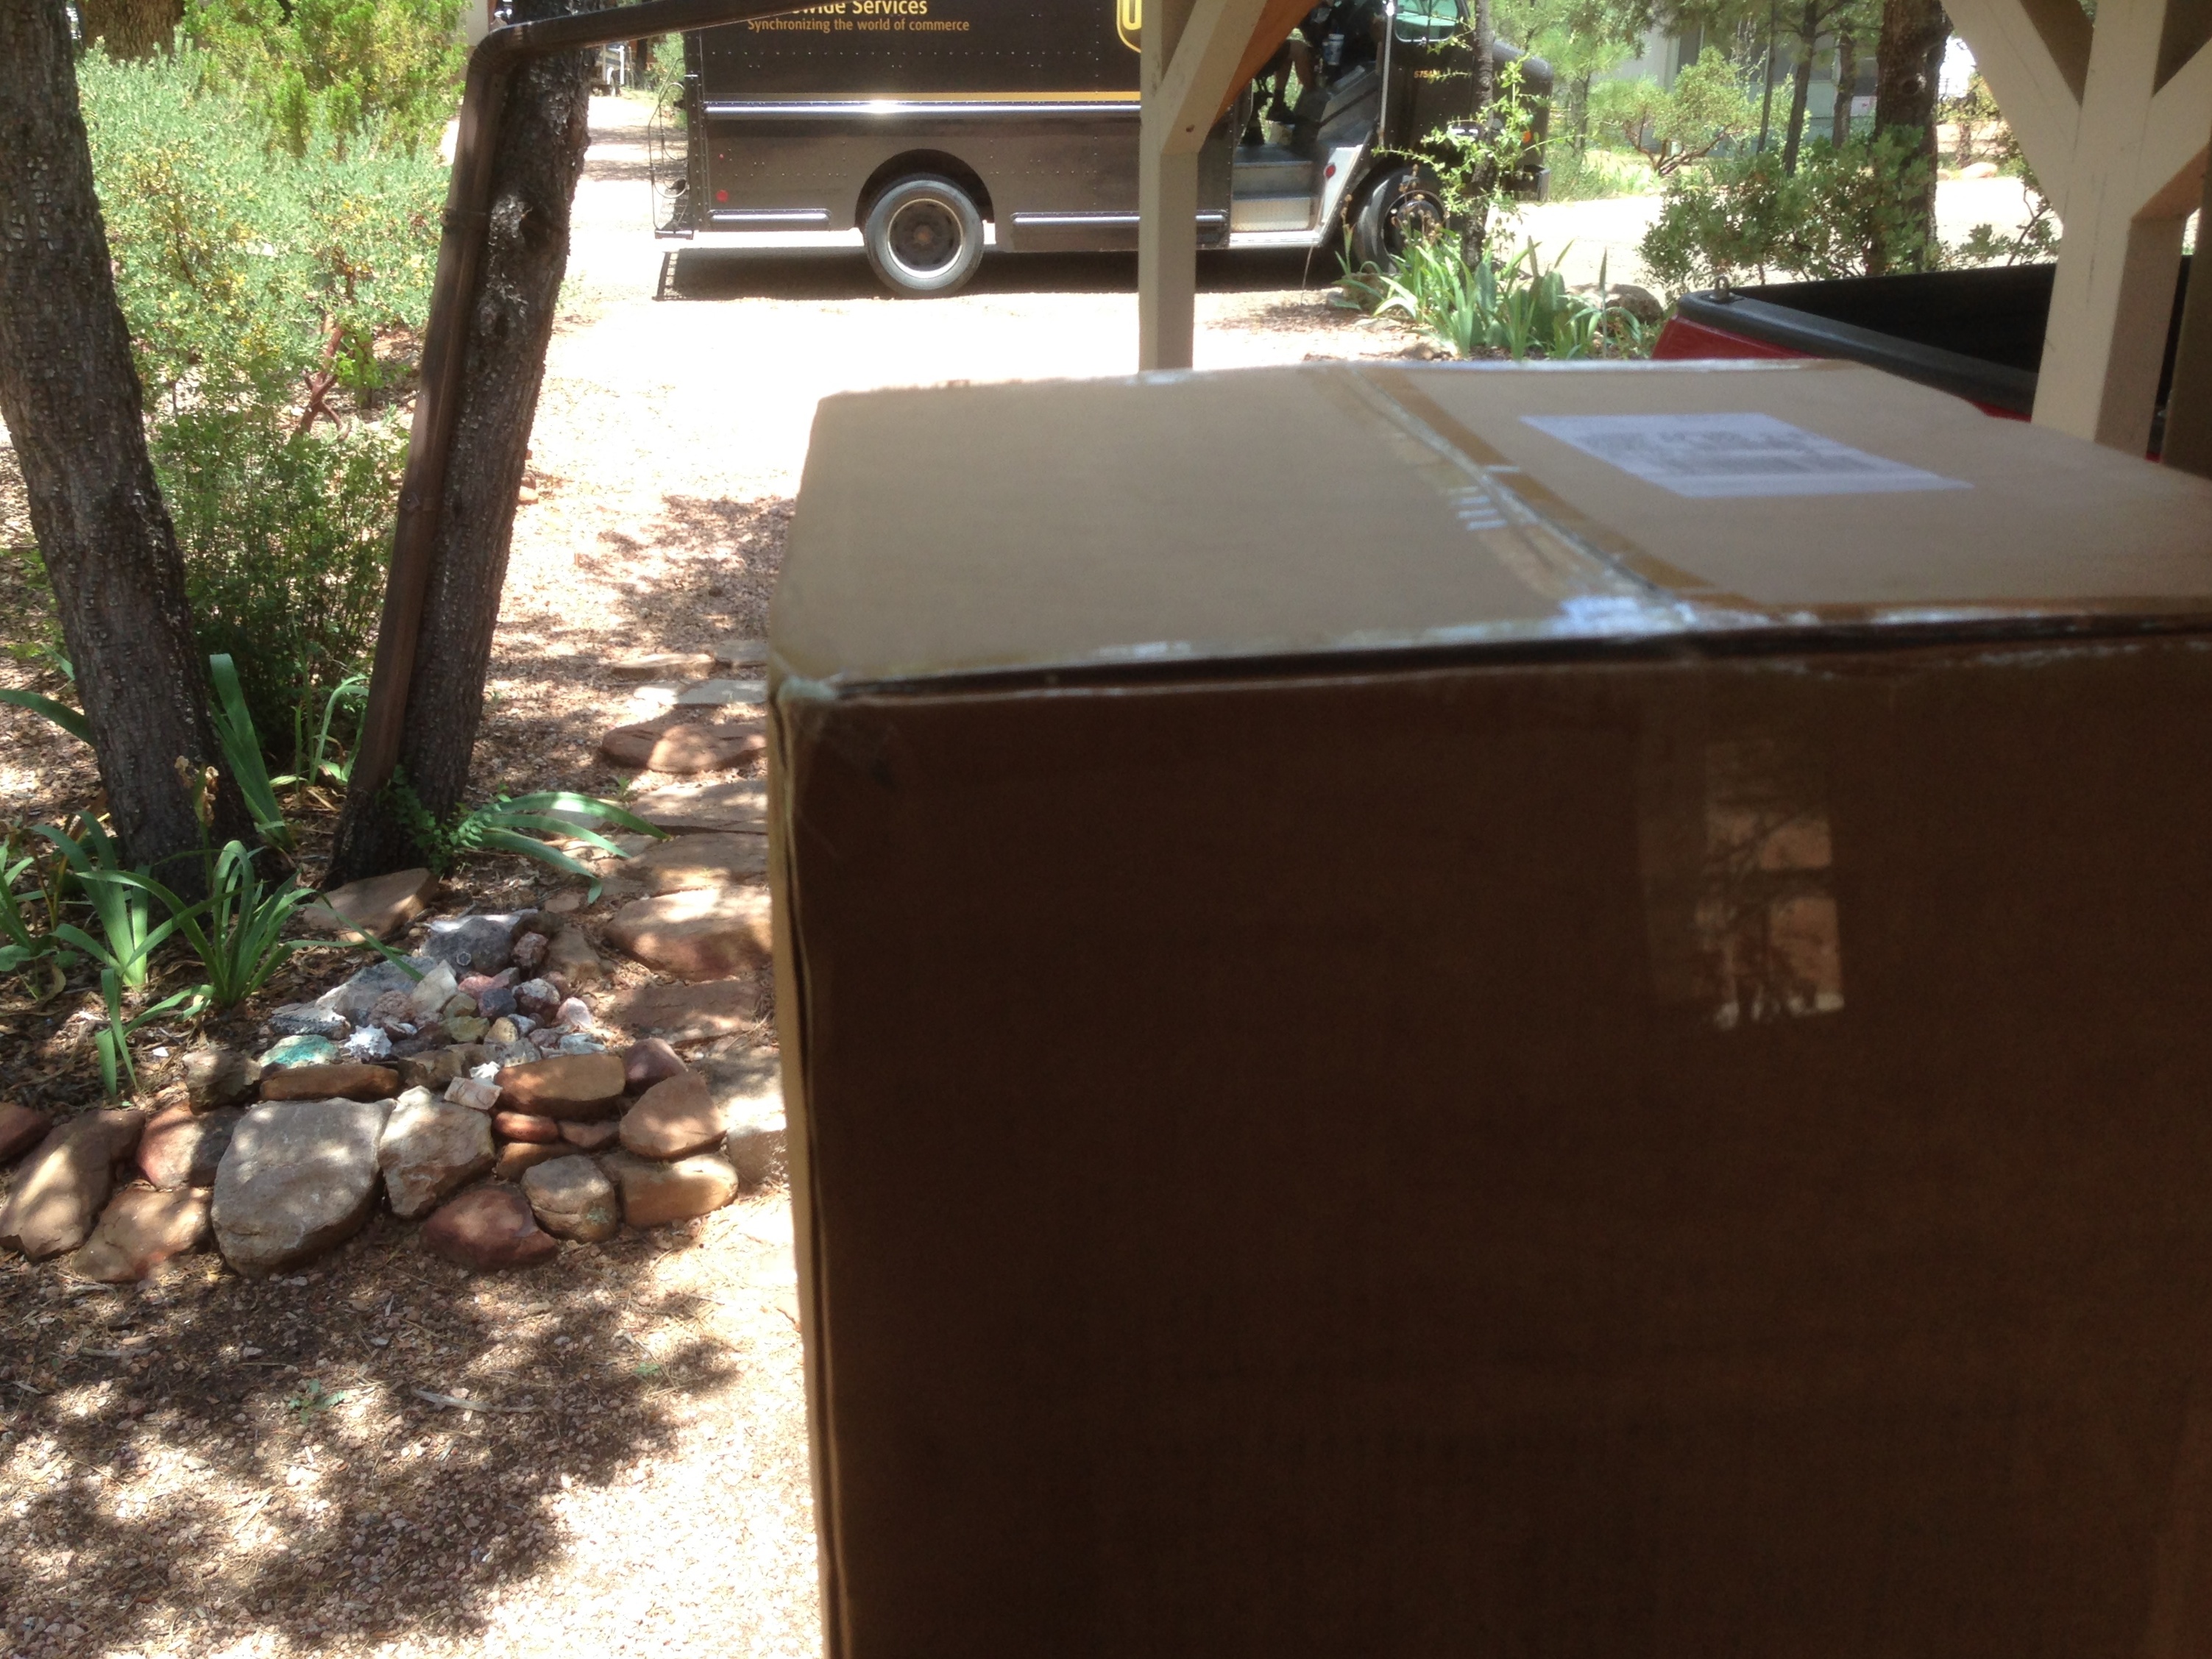
wood, furniture, man made object